Dieter Rams

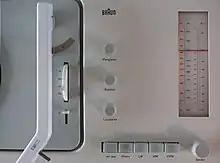
Braun SK 61

His approach to design and his aesthetics influenced Apple designer Jonathan Ive and many Apple products pay tribute to Rams's work for Braun, including Apple's iOS calculator, which references the 1987 ET66 calculator, and prior to a redesign, the appearance of the playing screen in Apple's Podcast app mimicked the appearance of the Braun TG 60 reel-to-reel tape recorder. The iOS 7 world clock app closely mirrors Braun's clock and watch design, while the original iPod closely resembles the Braun T3 transistor radio.